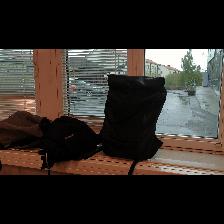
Label: NonHuman